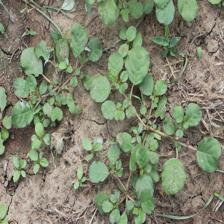
Label: BroadLeafWeed